Geneva Barracks

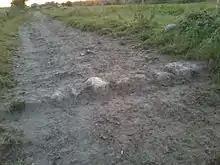
Most of the structure is crumbled beneath the ground

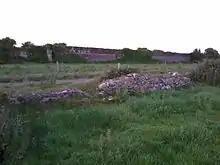
Enough of perimeter walls remain to give the impression of the size of the structure

The outbreak of the United Irish rebellion in May 1798 achieved its greatest success in County Wexford and for a time County Waterford was threatened. However, the rebel defeat at New Ross on 5 June prevented the break-out of Wexford rebels and discouraged Waterford rebels from taking to the field. The barracks then became a temporary holding centre for rebels and never held less than 1,000 prisoners by the summer of 1798. The prison at Geneva Barracks quickly became notorious for its atrocious conditions and ill treatment of prisoners. P.M. Egan describes Geneva and the story related by Mary Muldoon in his 1895 book "Guide to Waterford":